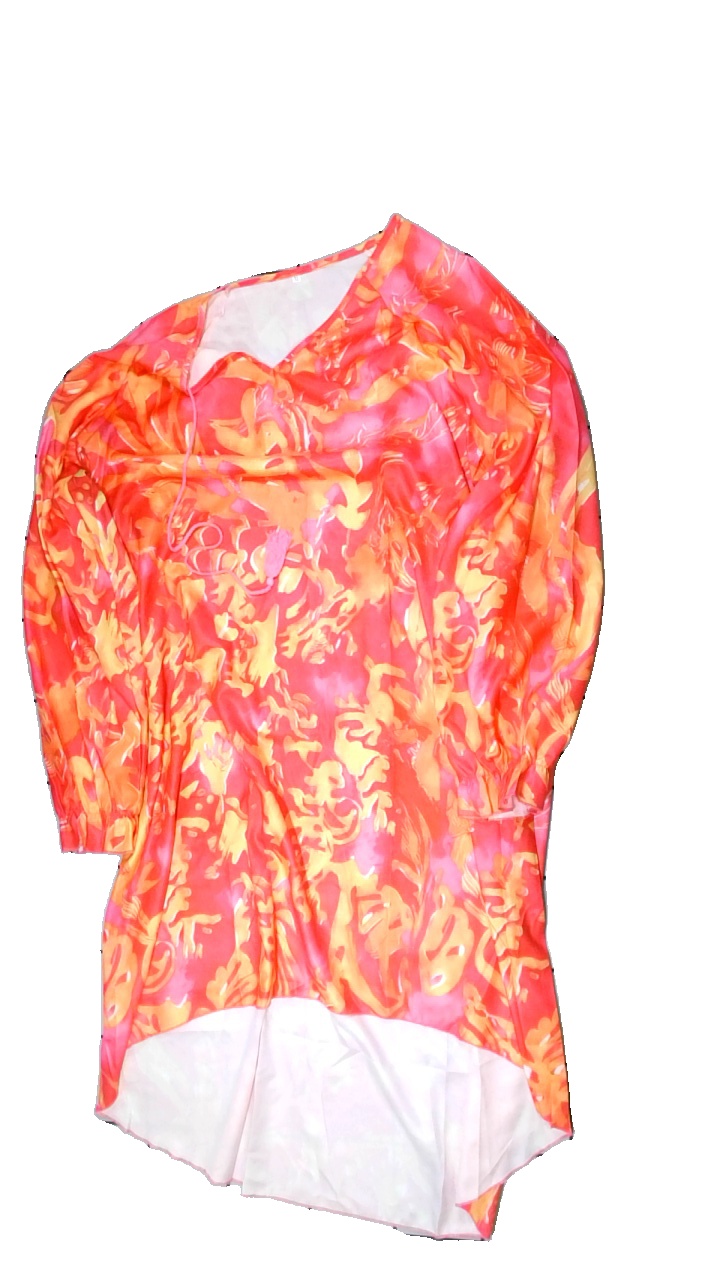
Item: Dress (Ladies)
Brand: Missing
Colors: Pink, Yellow
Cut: Loose
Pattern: Floral print
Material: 100% polyester
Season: Summer
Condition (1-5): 4
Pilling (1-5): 5
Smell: Minor
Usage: Reuse
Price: <50